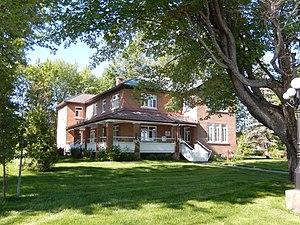
Bibliothèque municipale de Dégelis, citée immeuble patrimoniale en 2009
Dégelis est une ville canadienne située dans l'Est du Québec dans la municipalité régionale de comté du Témiscouata au Bas-Saint-Laurent en bordure du lac Témiscouata et de la rivière Madawaska. Elle est traversée par la route 185 qui la relie à Rivière-du-Loup à 85 km au nord et à Edmundston au Nouveau-Brunswick à 34 km au sud. La municipalité est membre de la Fédération des Villages-relais du Québec.
Cette liste recense les biens du patrimoine immobilier du Bas-Saint-Laurent inscrits au répertoire du patrimoine culturel du Québec. Cette liste est divisée par municipalité régionale de comté géographique.